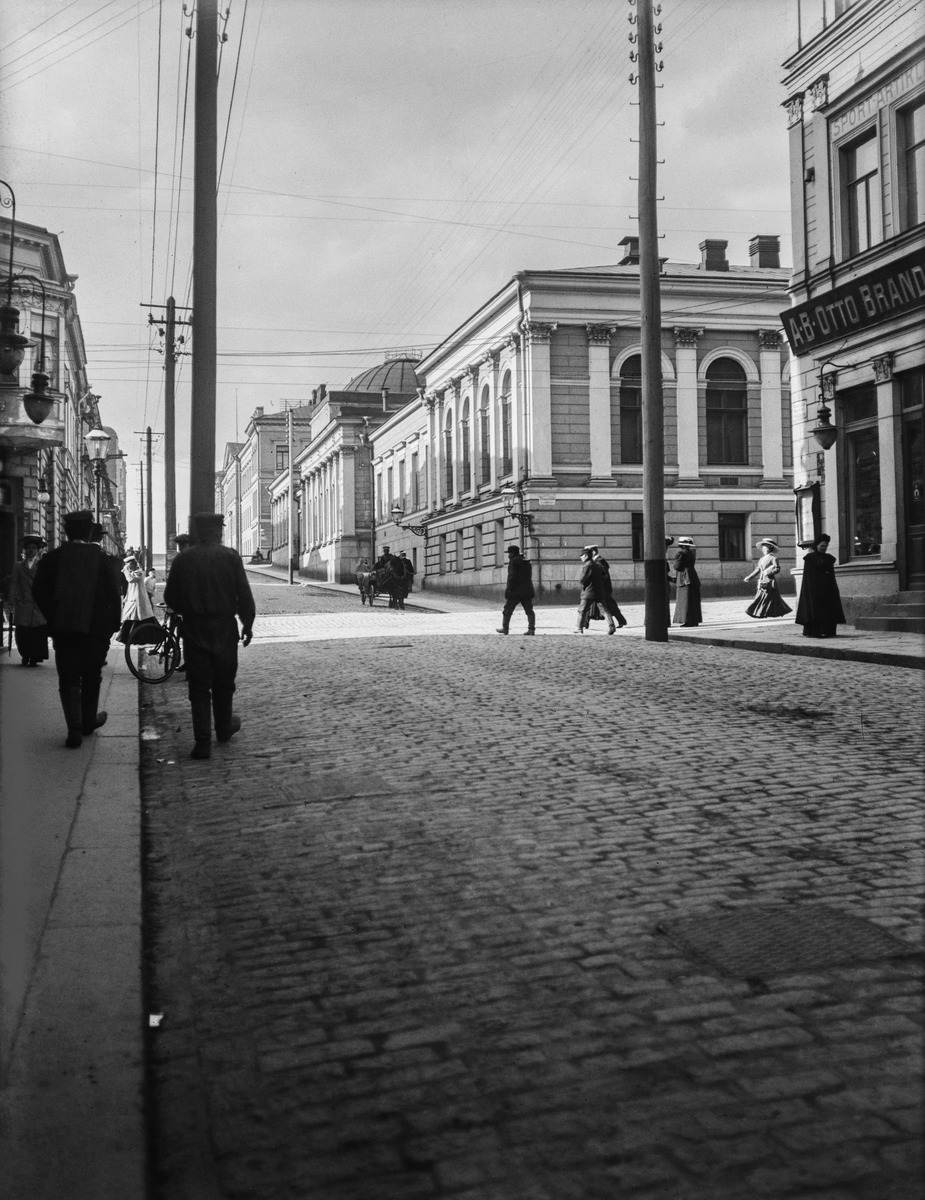
Näkymä Fabianinkadun ja Aleksanterinkadun risteykseen ja edelleen Fabianinkatua pitkin pohjoiseen
sisällön kuvaus: Näkymä Fabianinkadun ja Aleksanterinkadun risteykseen ja edelleen Fabianinkatua pitkin pohjoiseen. Kuvan oikeassa reunassa osoitteessa Fabianinkatu 31 Otto Brandtin urheilutavaraliike, kuvan keskellä Helsingin yliopiston entinen voimistelulaitos. mustavalkoinen
Kuvaaja: Lindholm, Eino, valokuvaaja
Ajankohta: kuvausaika 1910 -luku
Paikka: Suomi, Uusimaa, Helsinki, Kluuvi Helsinki, Fabianinkatu 31
Aiheet: kivirakennukset, katukiveys, vossikat, jalankulkijat, yliopistot, urheiluliikkeet, sähkö, polkupyörät, katuvalaistus, liikuntatilat